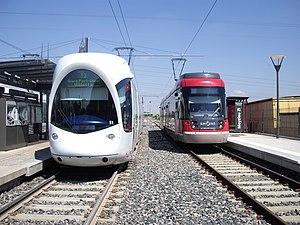
Rames des lignes T3 et RhônExpress cote-à-cote, à Meyzieu Z.I.
Multitud' était un service d'information aux voyageurs permettant de simuler ses itinéraires au sein de la région urbaine de Lyon en train, métro, tramway et bus. La partie publique est remplacée en 2015 par un nouveau service présent sur le site internet de la carte OùRA! et est étendu à l'ensemble de la région Auvergne-Rhône-Alpes. Le référentiel de données continue d'exister en tant que contributeur au calculateur d’itinéraire régional.
La ligne 3 du tramway de Lyon, plus simplement nommée T3, également appelée LEA, est une ligne de tramway de la métropole de Lyon ouverte le 5 décembre 2006 entre la gare de la Part-Dieu à Lyon et la zone industrielle de Meyzieu dans l'Est lyonnais. La ligne transporte quotidiennement 27 000 passagers en moyenne en 2010, près de 40 000 en 2016 et 50 000 en 2018. Depuis le 10 juin 2014, la ligne est prolongée, en semaine, d'une station vers l'extension du parc relais de Meyzieu.